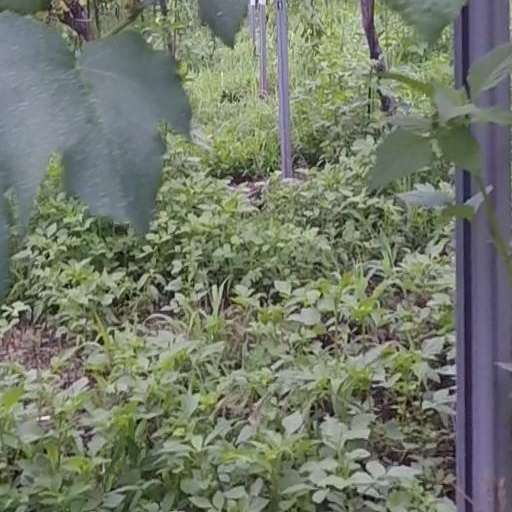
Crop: grape